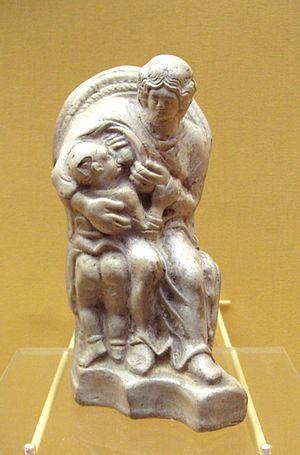
Dans la mythologie celtique, Dea Matrona était en gaule la déesse de la rivière Marne.